United States Armed Forces

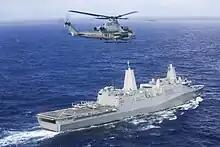
A 15th Marine Expeditionary Unit AH-1Z Viper flying over the

Army Aviation, distinct from the U.S. Air Force and its predecessors, began as part of the field artillery in 1942. Small spotter planes were used to spot for artillery and naval bombardment, as well as to perform observation. These few aircraft formed the core of Army Aviation once the U.S. Air Force gained independence. In 1983, the Army created the Aviation Branch, for the first time since the Air Force's independence consolidating aviation under a single organization.